Shadow and Bone

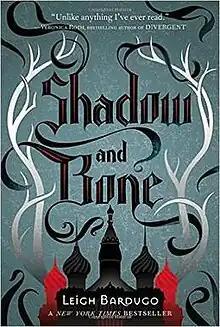
First edition cover

Shadow and Bone is a young adult fantasy adventure and the debut novel written by the Israeli–American author Leigh Bardugo. It was published by Macmillan Publishers on June 5, 2012. The novel follows Alina Starkov, a teenage orphan who grows up in the Russia-inspired land of Ravka when, one day, she unexpectedly harnesses a power she never knew she had, becoming a target of intrigue and violence. It is the first book in the "Shadow and Bone" trilogy, followed by "Siege and Storm" and "Ruin and Rising." It is also the basis for the Netflix adaptation, "Shadow and Bone," which premiered in April 2021.